Pipe Nebula

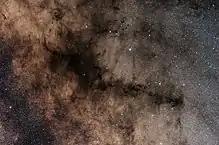
Pipe Nebula (Barnard 59 is the mouthpiece)

The Pipe Nebula (also known as Barnard 59, 65–67, and 78) is a dark nebula in the Ophiuchus constellation and a part of the Dark Horse Nebula. It is a large but readily apparent smoking pipe-shaped dust lane that obscures the Milky Way star clouds behind it. Clearly visible to the naked eye in the Southern United States under clear dark skies, but it is best viewed with 7× binoculars.